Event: Nepal Earthquake
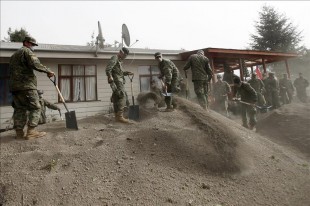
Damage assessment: damage